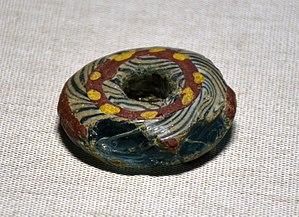
Grosse perle annulaire en pâte de verre, époque mérovingienne, provenance inconnue. Musées de la Cour d'Or à Metz.
Une perle est un petit objet décoratif, qui peut être de différentes formes et tailles, dans un matériau tel que le verre, le plastique ou le bois, et qui est percé afin de pouvoir l'enfiler.